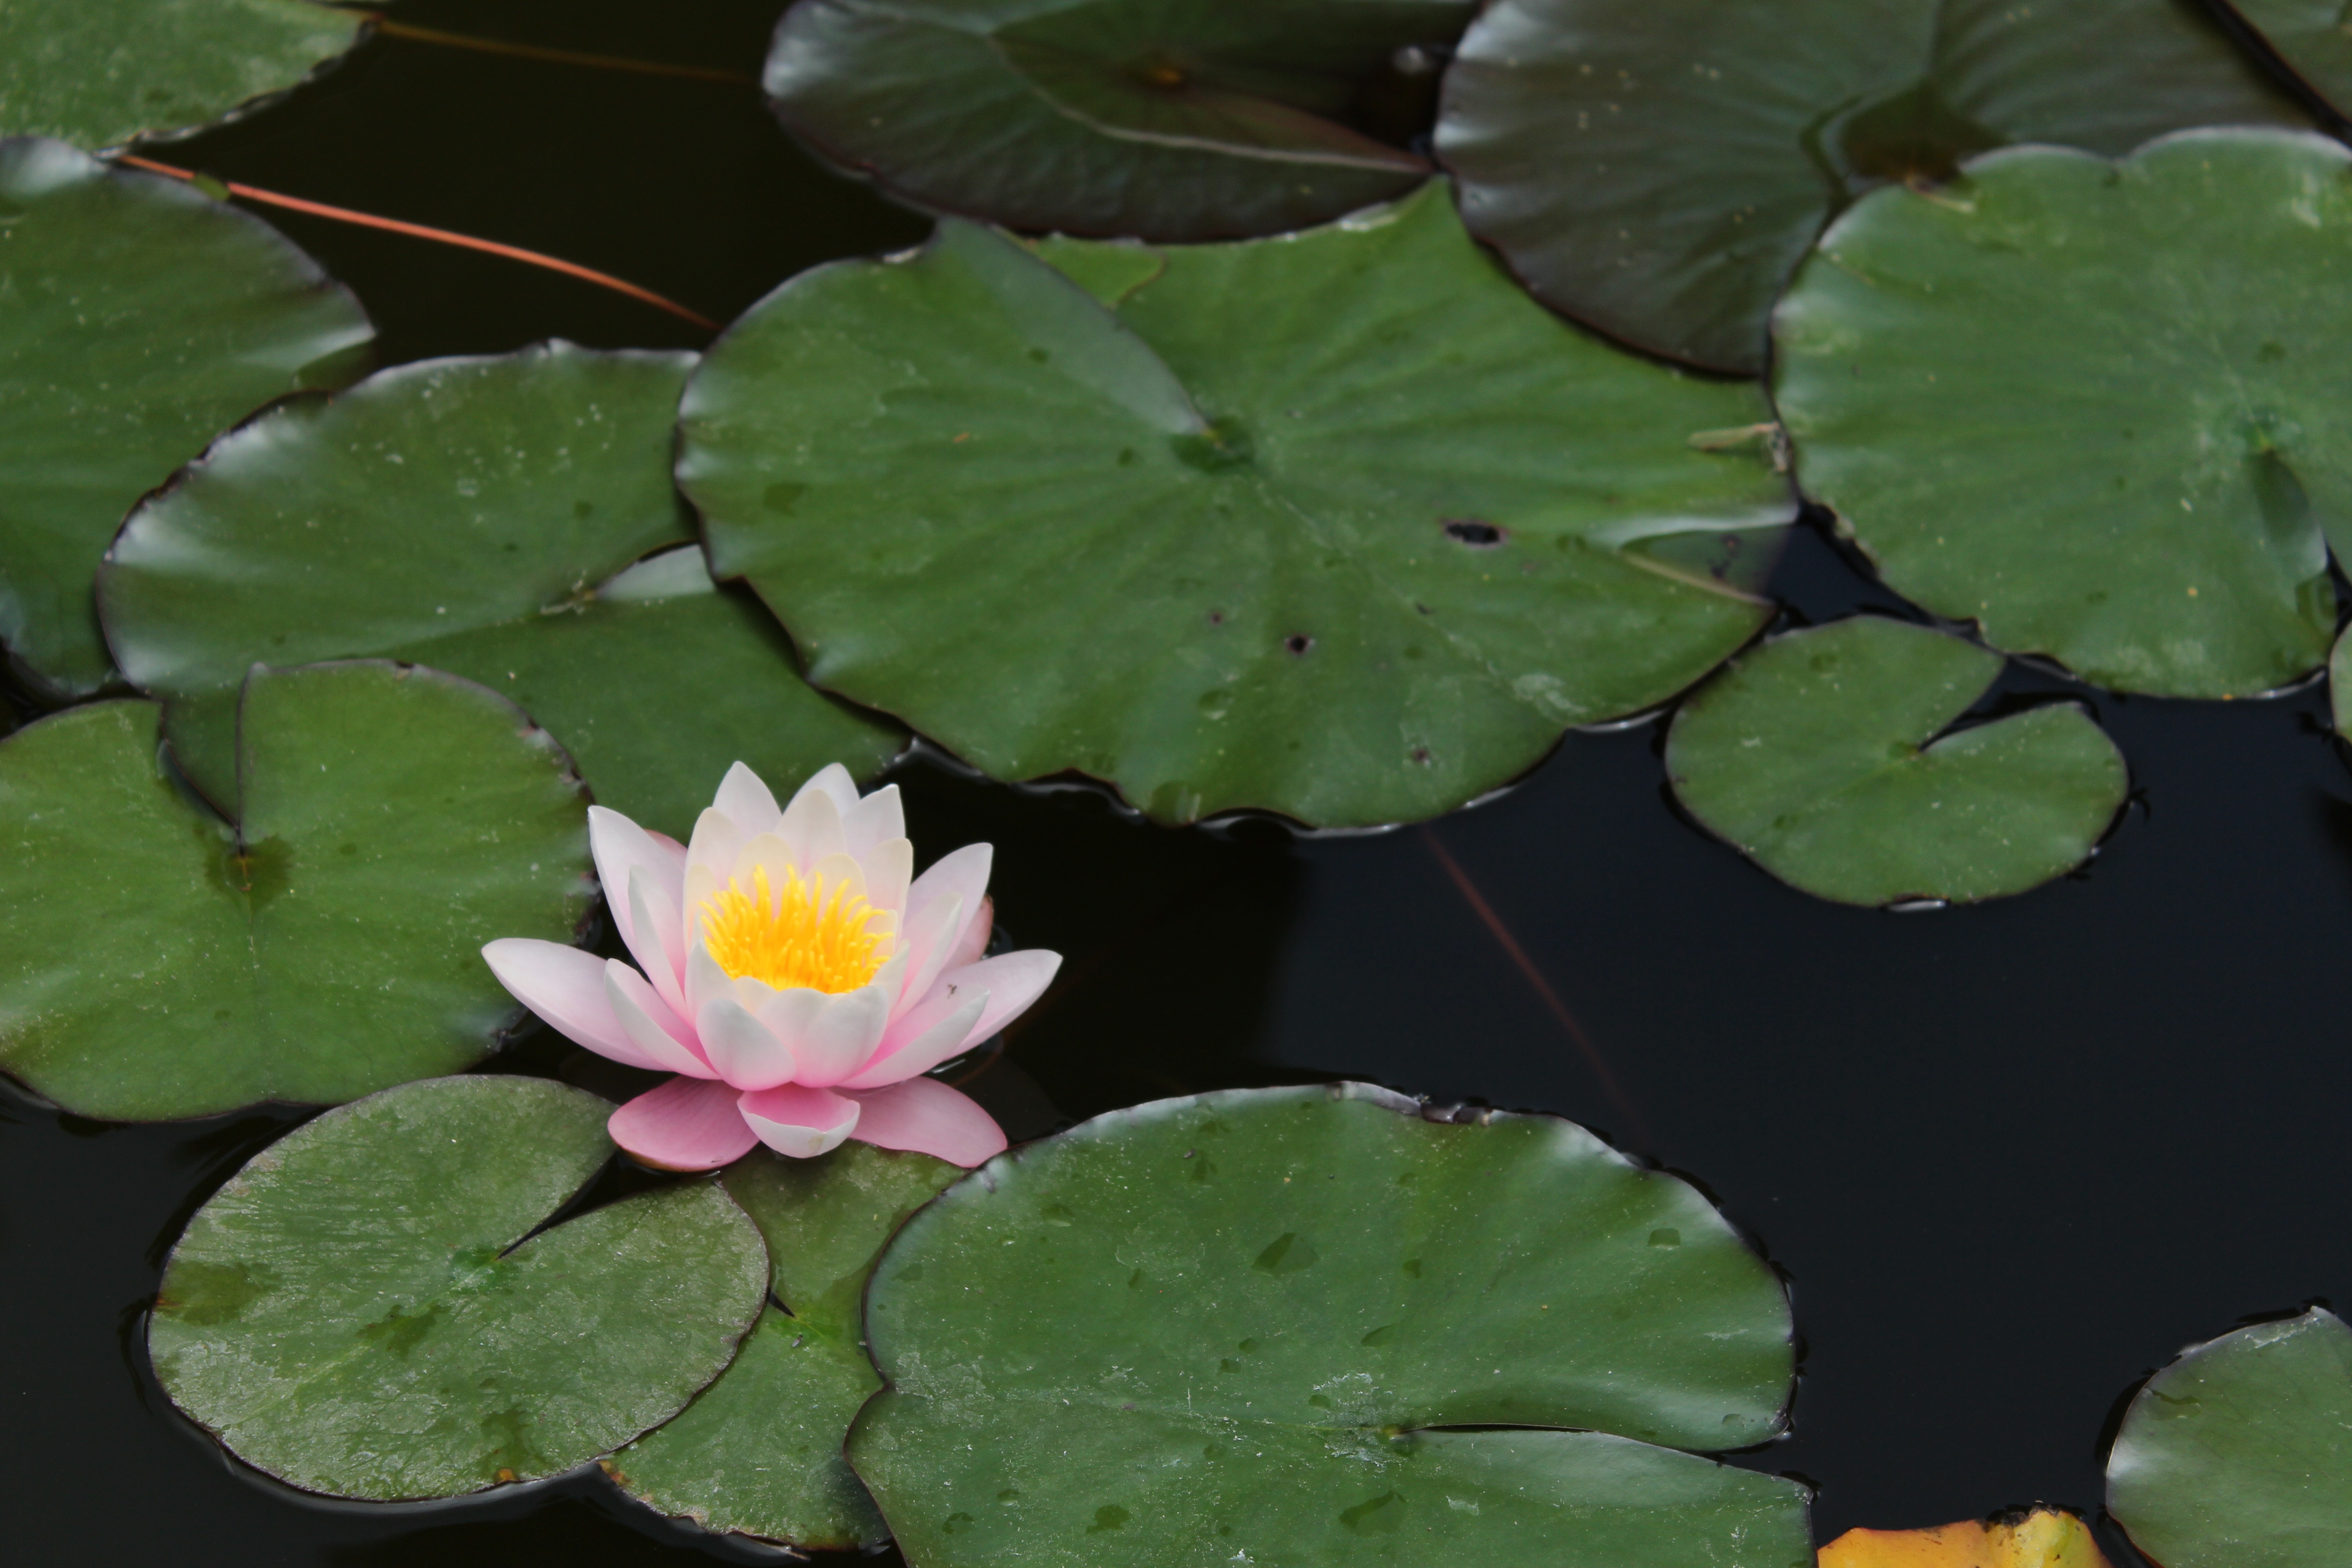
water, nature, plant, leaf, flower, petal, pond, green, botany, sacred lotus, aquatic plant, flora, water lily, lotus, waterlily, flowering plant, annual plant, land plant, lotus family